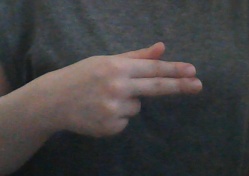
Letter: ghain